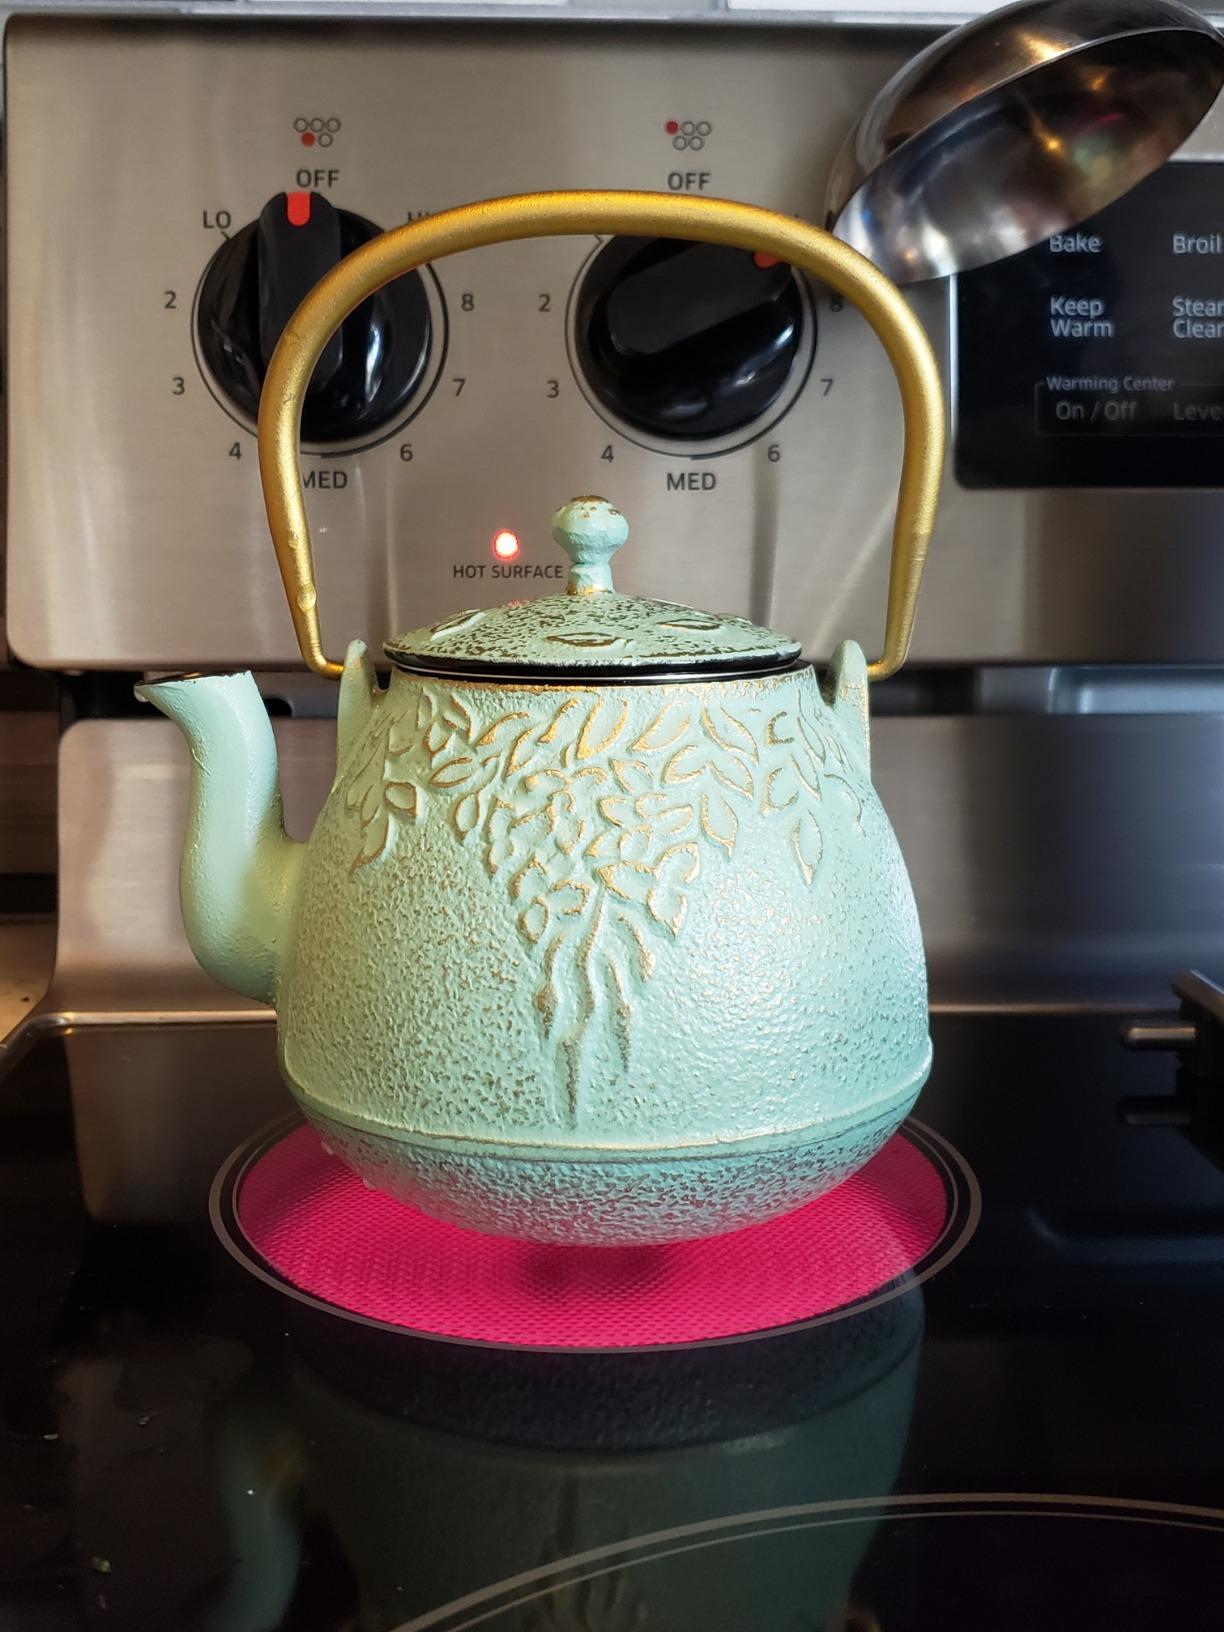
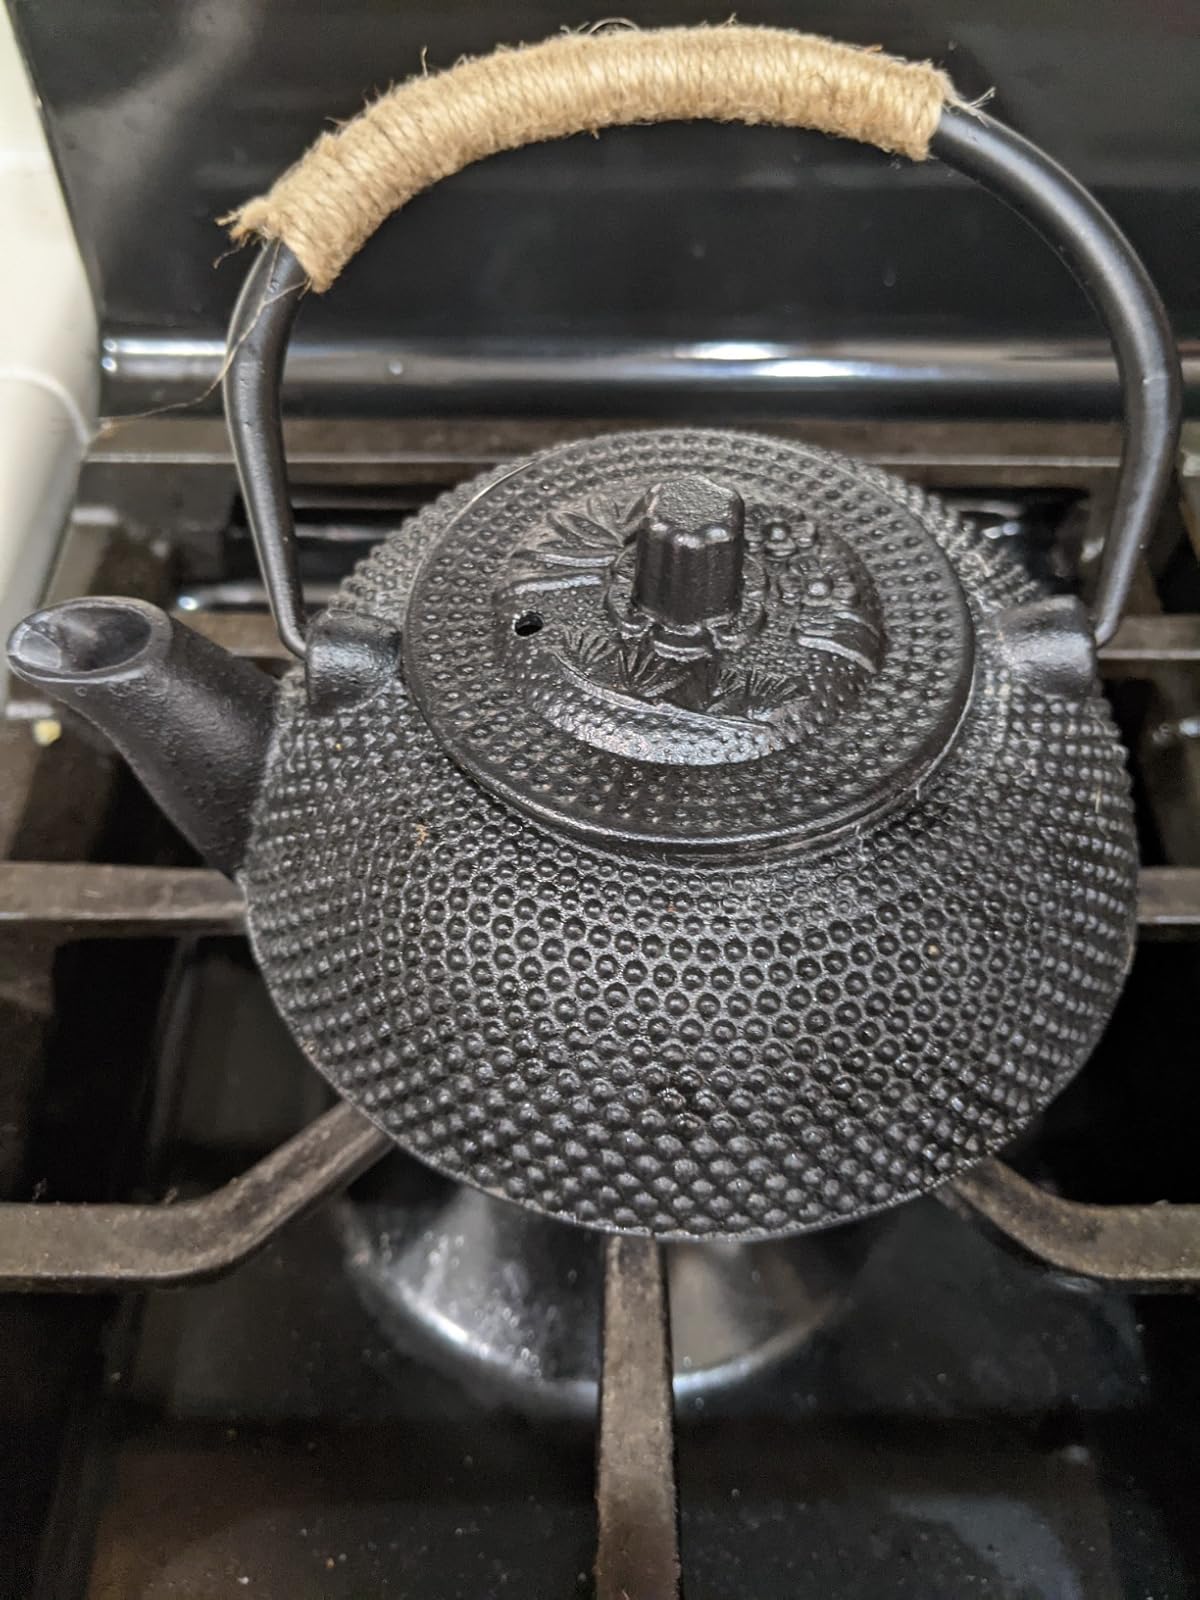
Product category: items_kettle
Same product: no